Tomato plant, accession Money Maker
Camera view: bottom (45 deg); turntable rotation: 240 degrees
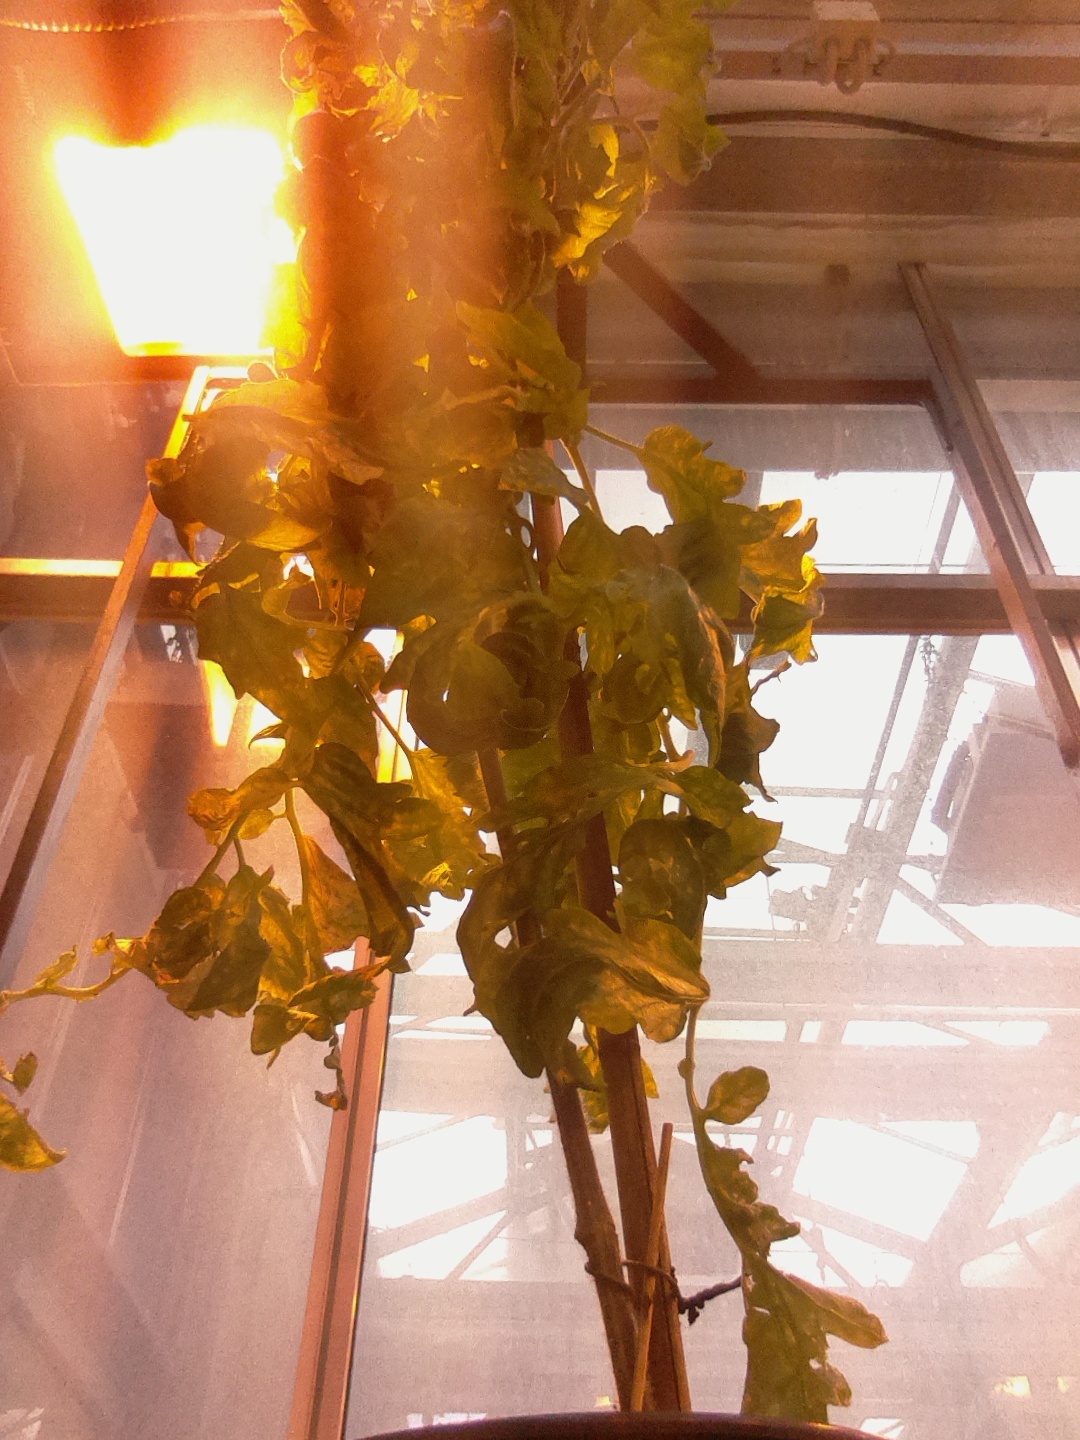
BBCH growth stage 76: 60%-70% of final fruit size